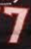
Number: 7